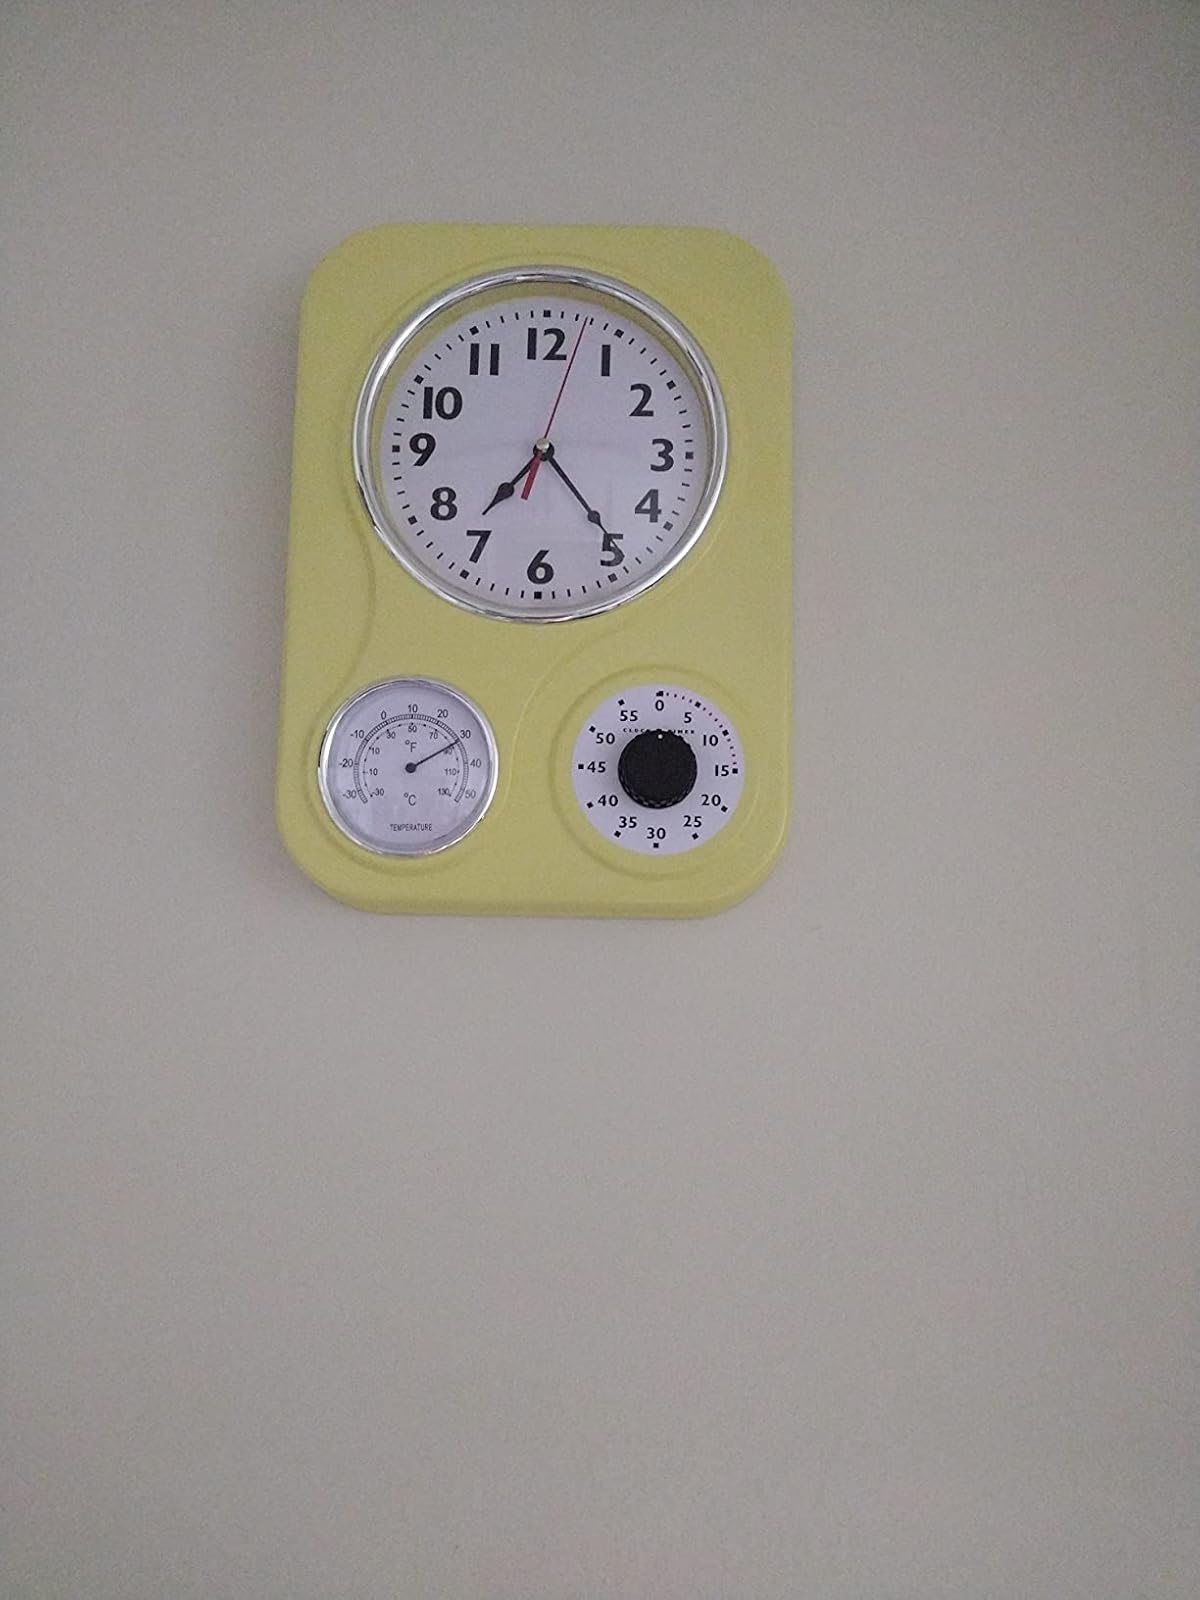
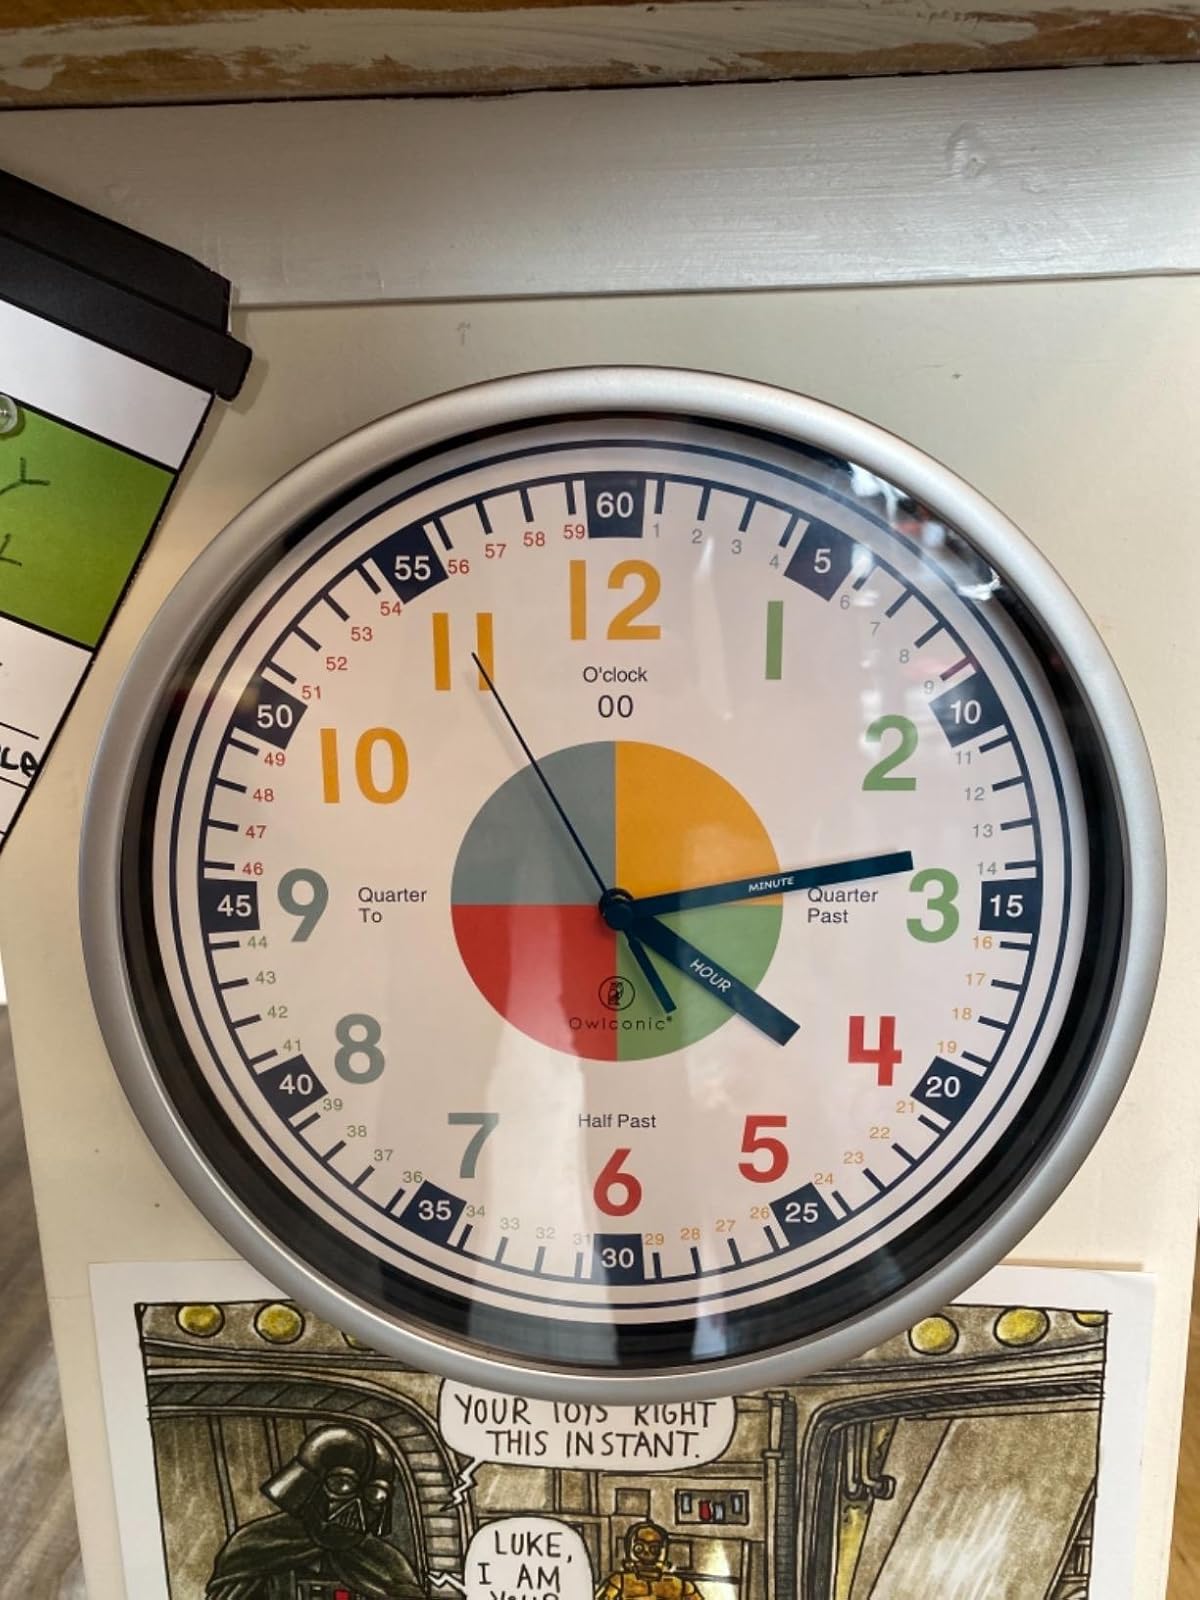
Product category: clock
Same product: no